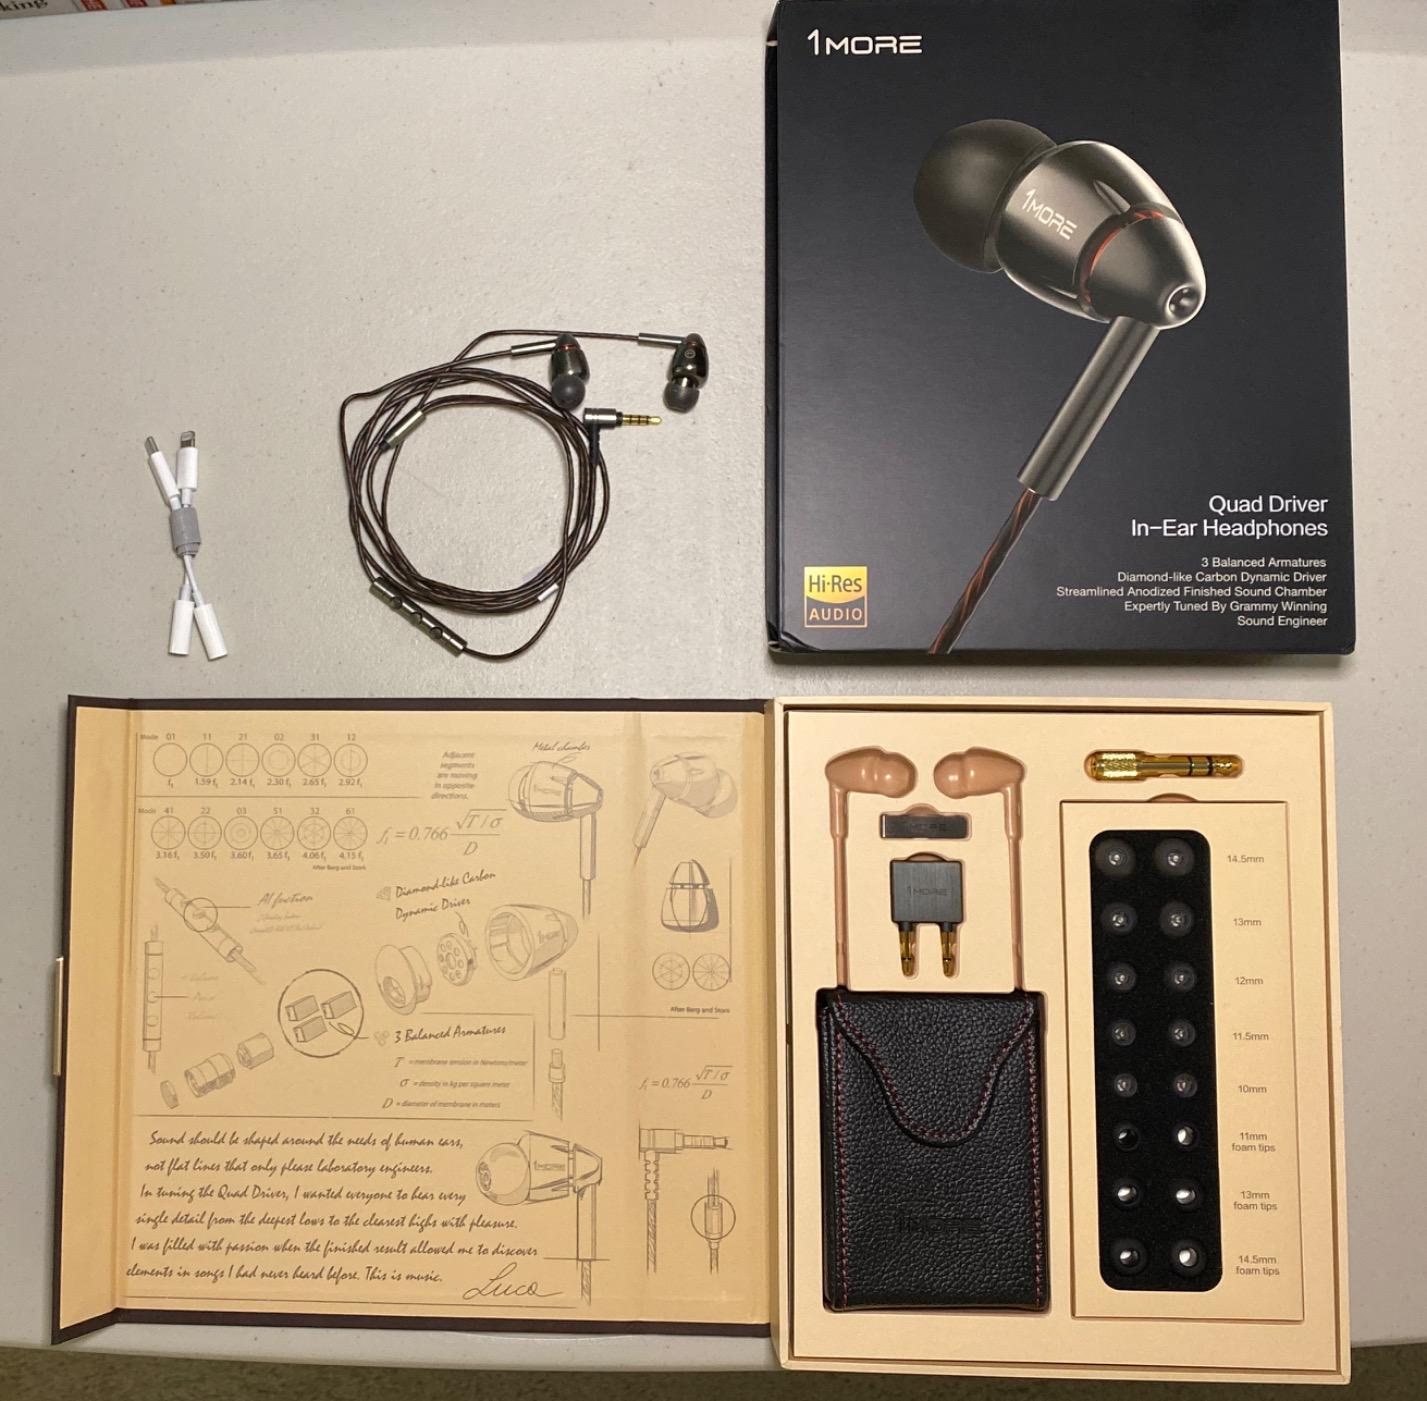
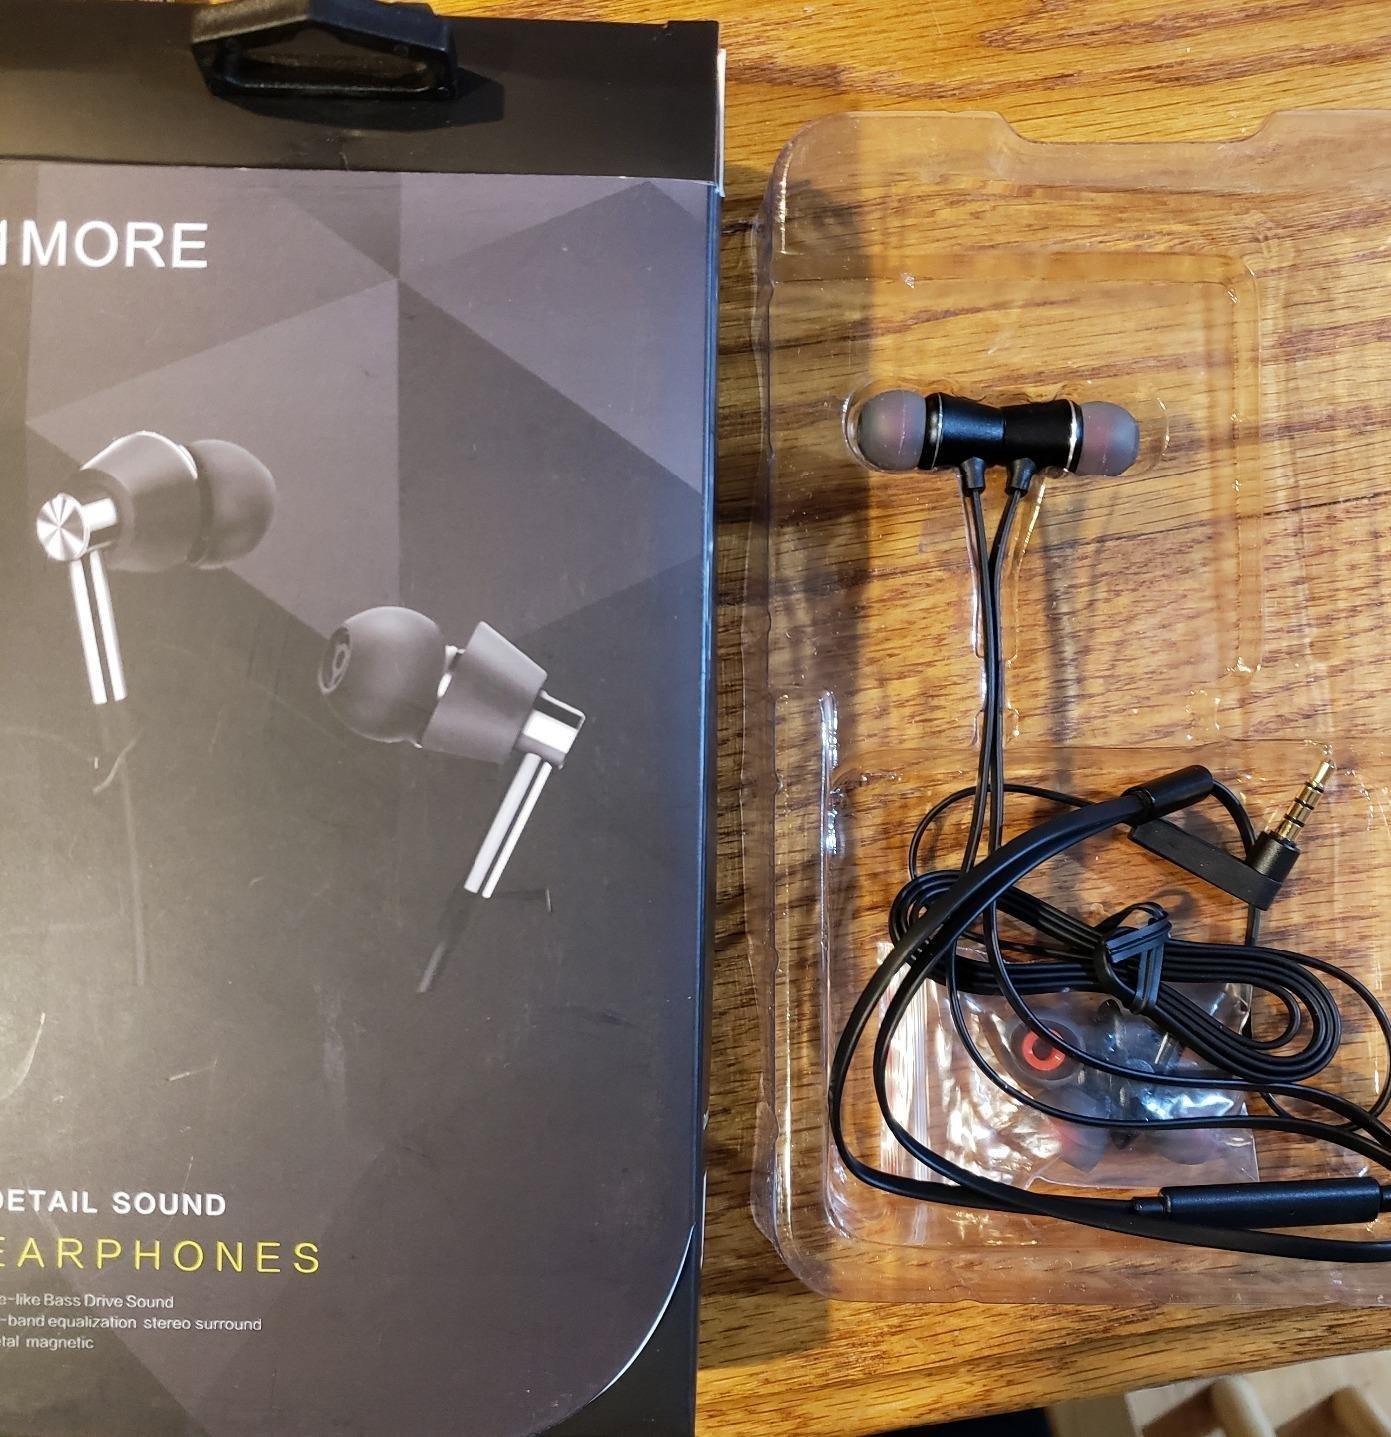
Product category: headphones
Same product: yes